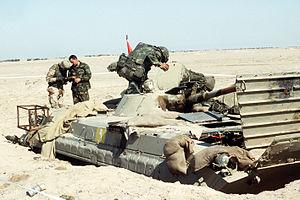
La Garde républicaine irakienne est une branche des Forces armées irakiennes durant l'époque de la dictature de Saddam Hussein. Elle fut fondée en 1980 et ses objectifs déclarés étaient de maintenir la stabilité du régime baasiste et de le protéger contre les ennemis à la fois internes et externes. La Garde républicaine est dissoute après la chute du régime consécutive à l'invasion du pays en 2003.